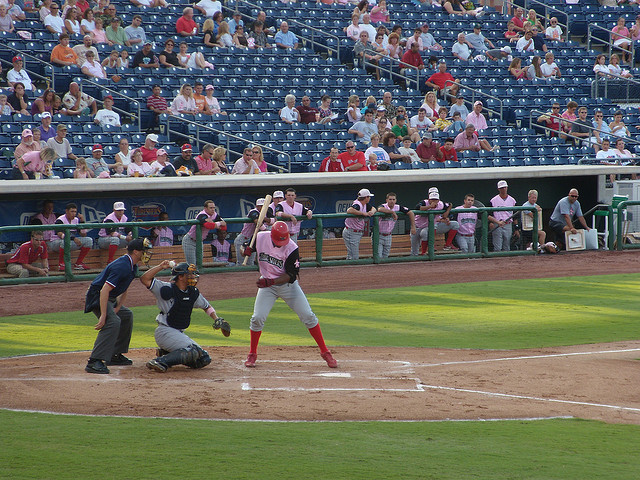
các cầu thủ bóng chày đang thi đấu ở trên sân